Leine Uplands

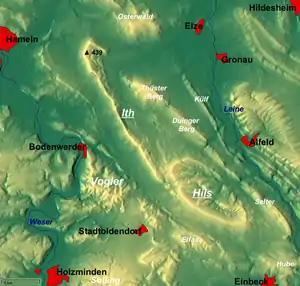
Overview map: The Leine at its exit from the Alfeld Uplands into the Calenberg Loess Börde

After the Leine trough has been blocked and flows around the Hube, it runs through the Alfeld Uplands ("Alfelder Bergland"), also called the Ith-Hils Upland ("Ith-Hils-Bergland"), which is characterised by a succession of closely spaced ridges and finger valleys running in a northwest-southeast direction.